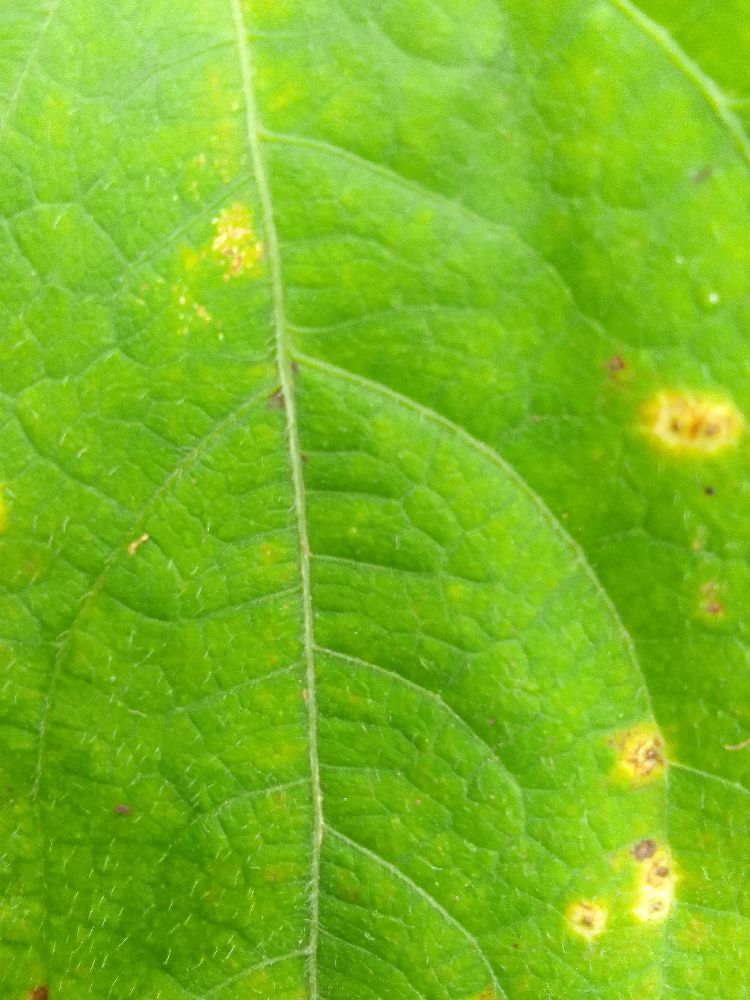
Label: rust